HMCS Anticosti (MSA 110)

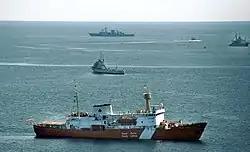
searches for Swissair Flight 111 debris with HMCS "Anticosti" (centre), (right), and a (rear).

The vessel sailed to Marystown, Newfoundland for conversion in 1991. On 3 September 1991, "Anticosti" performed a goodwill tour of the St. Lawrence River and the Great Lakes. "Anticosti" was assigned to Maritime Forces Atlantic (MARLANT) as a minesweeping training vessel in preparation for the Maritime Coastal Defence Vessel Project (MCDV), which would become the "Kingston" class in the late 1990s. "Anticosti" was deployed by MARLANT in the annual MARCOT exercises as a minelayer.